Richard Fortescue (politician)

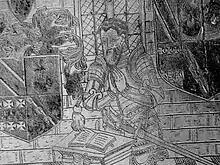
Monumental brass depicting Richard Fortescue, Filleigh Church

The right-hand (easternmost) brass on the nave wall depicts Richard Fortescue as a heavily bearded figure dressed in armour kneeling towards the left at a prie-dieu, with his helmet and gauntlets on the floor. It is inscribed below in Gothic script: